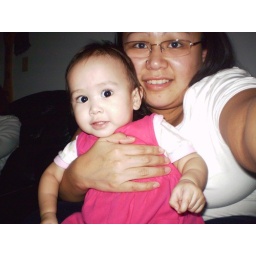
cute in her lil pink outfit